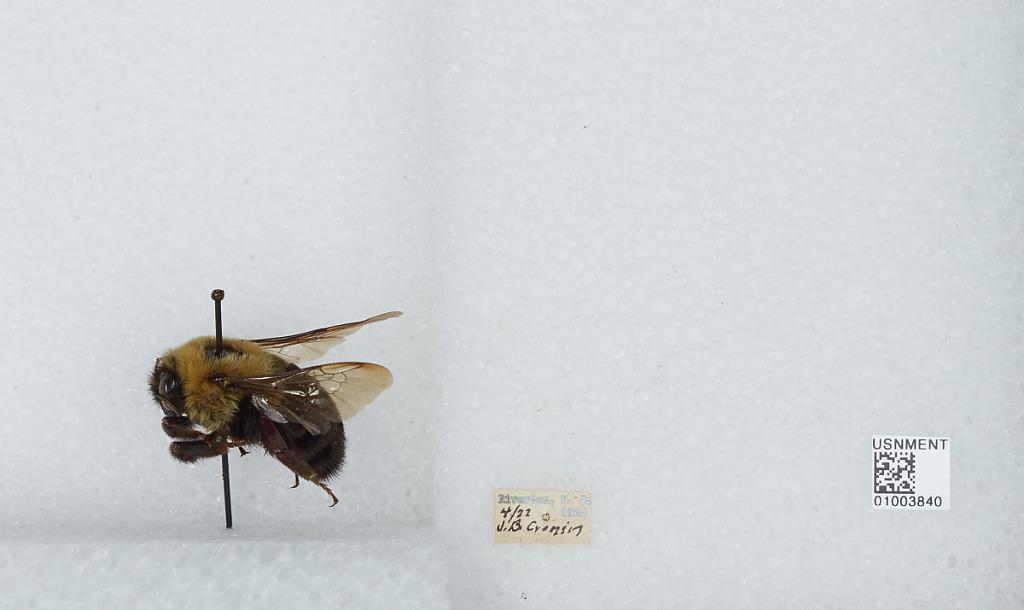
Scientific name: Bombus (Pyrobombus) impatiens Cresson
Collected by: J. Cronin
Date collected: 1925-4-22
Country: United States
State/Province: New Jersey
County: Burlington
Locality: Riverton
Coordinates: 40.0119, -75.0147